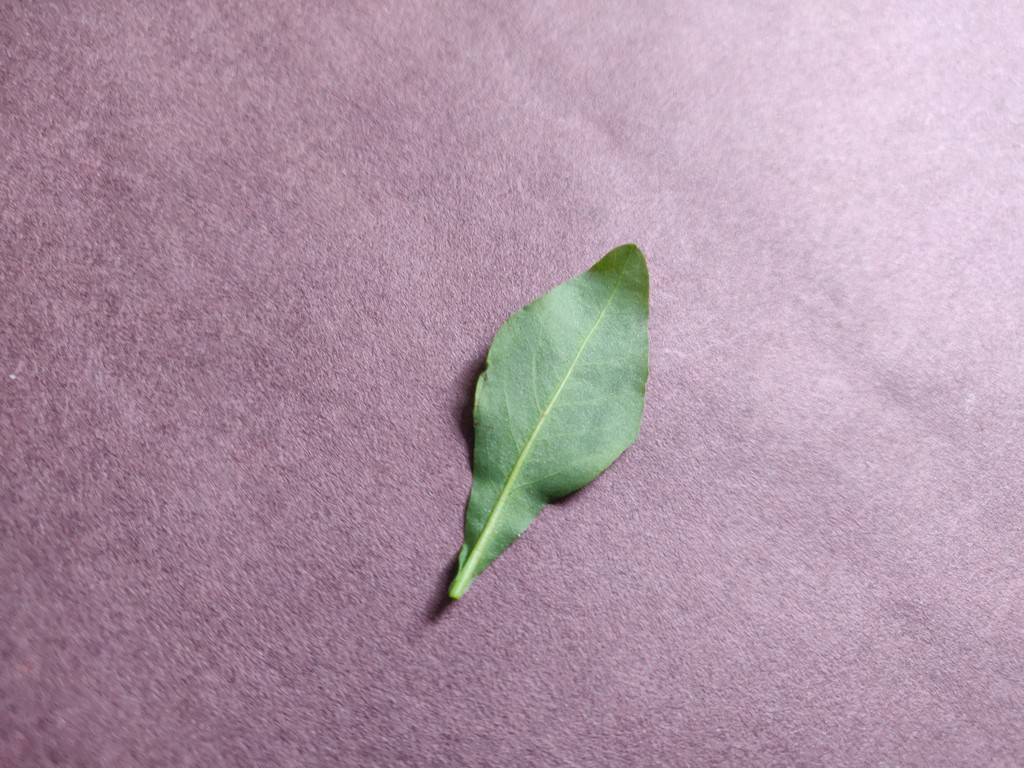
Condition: Healthy
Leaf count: single
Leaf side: back